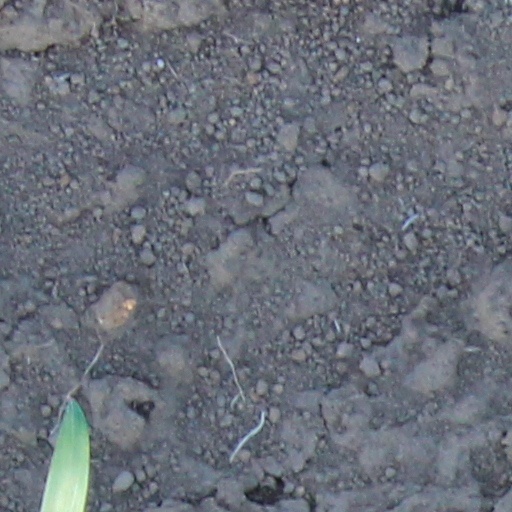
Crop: wheat